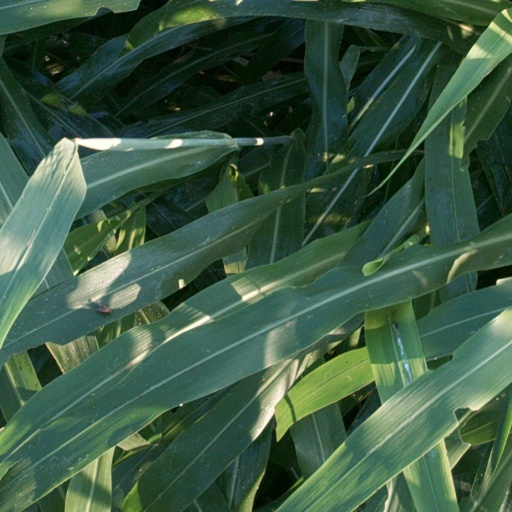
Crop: sorghum